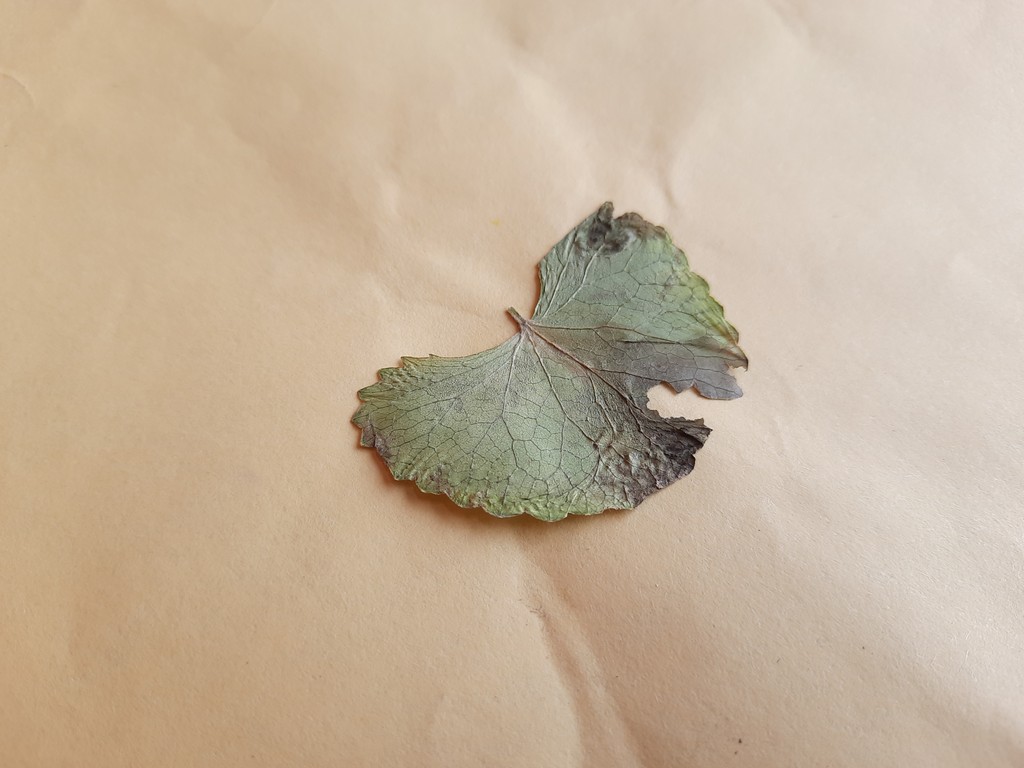
Label: Dried